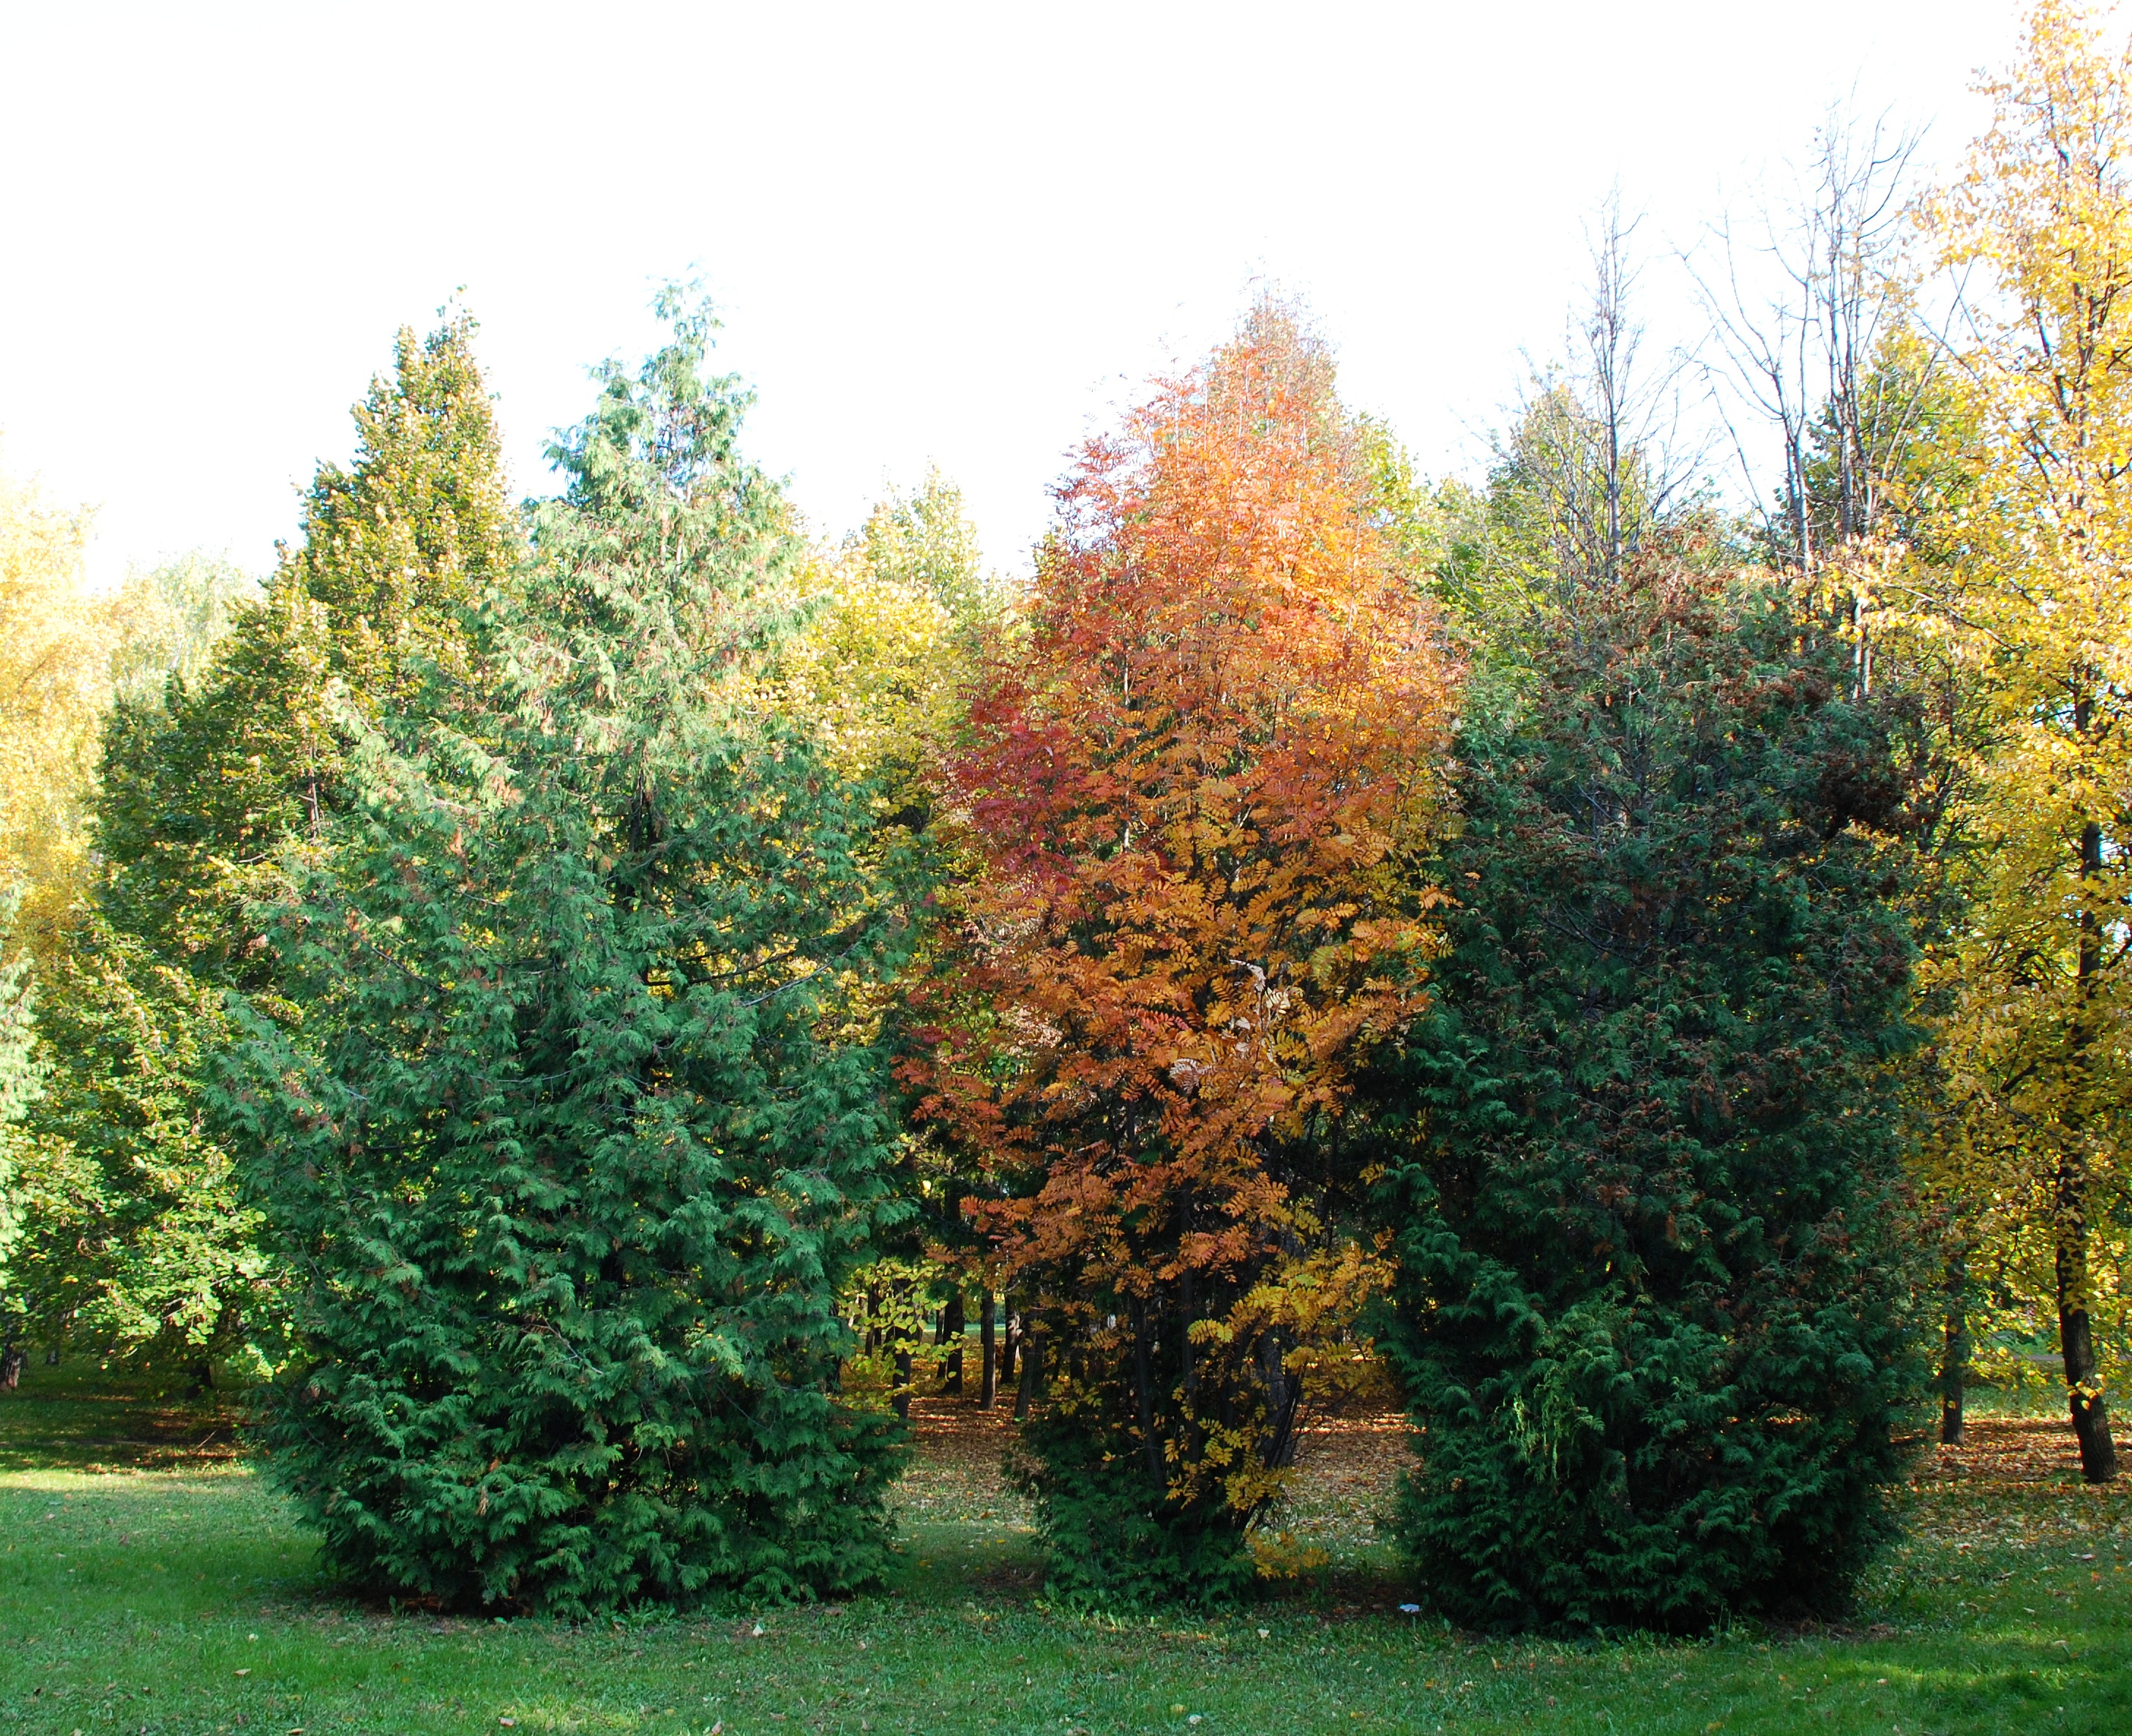
tree, plant, leaf, flower, evergreen, autumn, park, nikon, season, maple tree, spruce, shrub, deciduous, 50, grove, moscow, nikkor, russia, woodland, d80, ecosystem, moskau, 18135mmf3556g, 18135mm, nikond80, moscou, flowering plant, biome, woody plant, temperate broadleaf and mixed forest, temperate coniferous forest, land plant